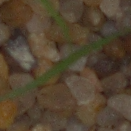
Label: loose_silkybent